Nicholas Henshall

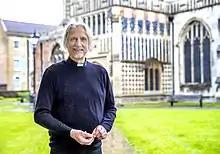
Henshall outside Chelmsford Cathedral in 2021

Henshall was ordained in the Church of England as a deacon in 1988 and as a priest in 1989. After a curacy at, St Mary, Blyth he was Vicar of St Margaret, Scotswood from 1992 to 2002; both parishes are in the Diocese of Newcastle. He then became canon precentor of Derby Cathedral, serving in the role for six years. He returned to parish ministry and was vicar of Christ Church, Harrogate in the Diocese of Ripon and Leeds from 2008 to 2014. He also served as acting Archdeacon of Richmond from 2013 to 2014.